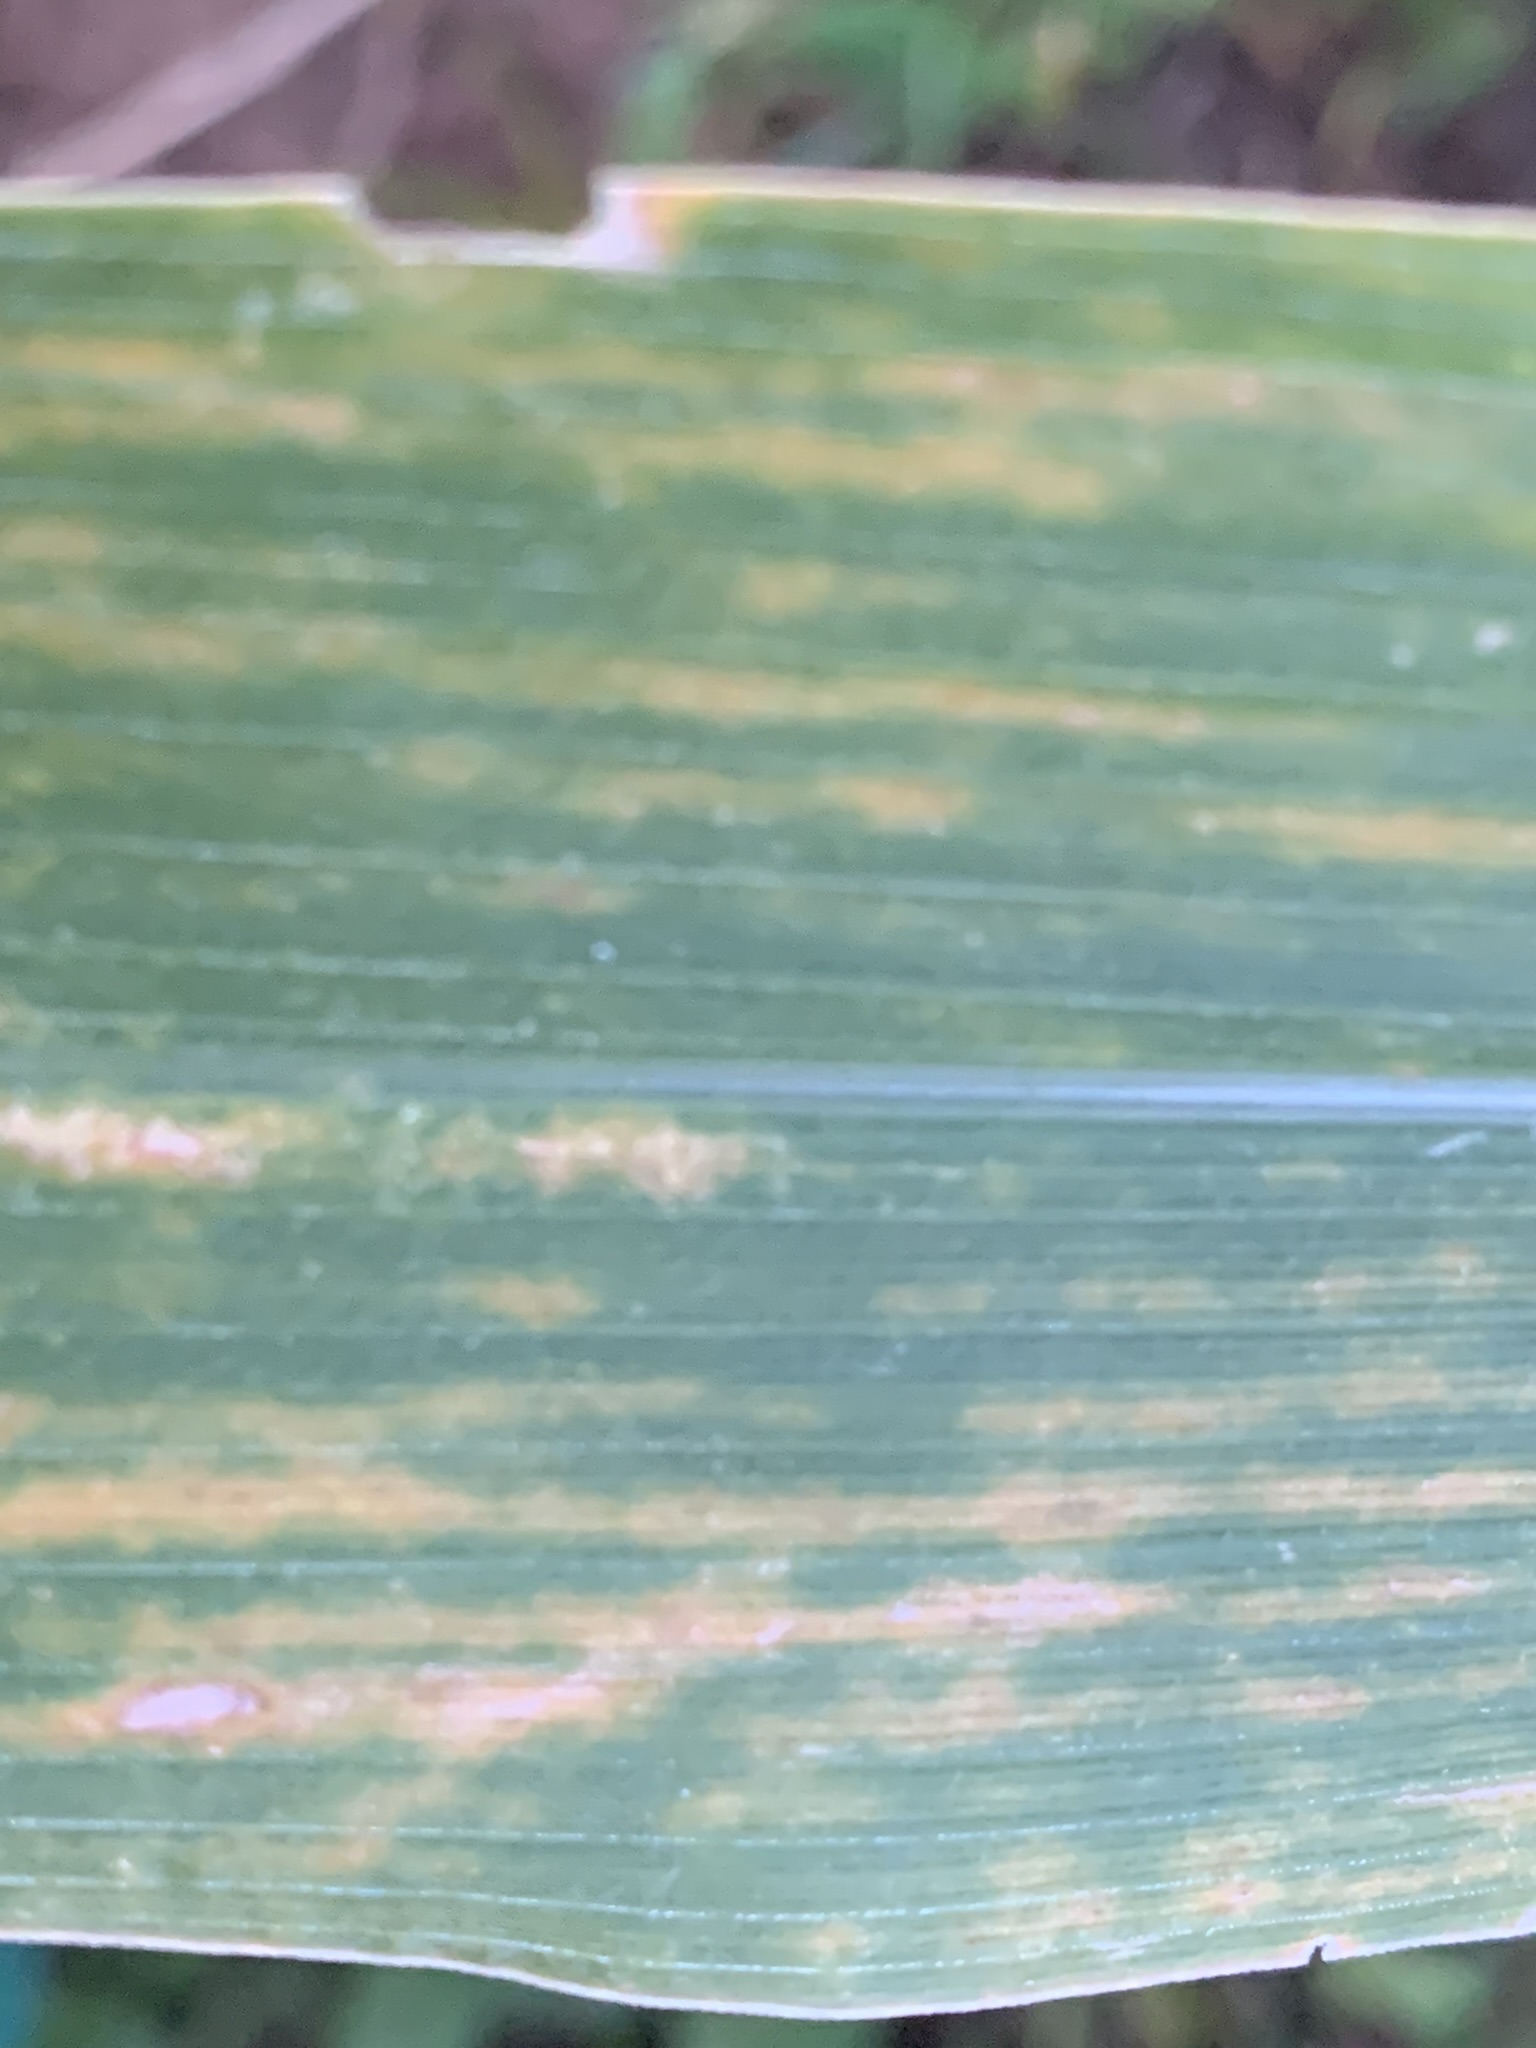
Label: MLN